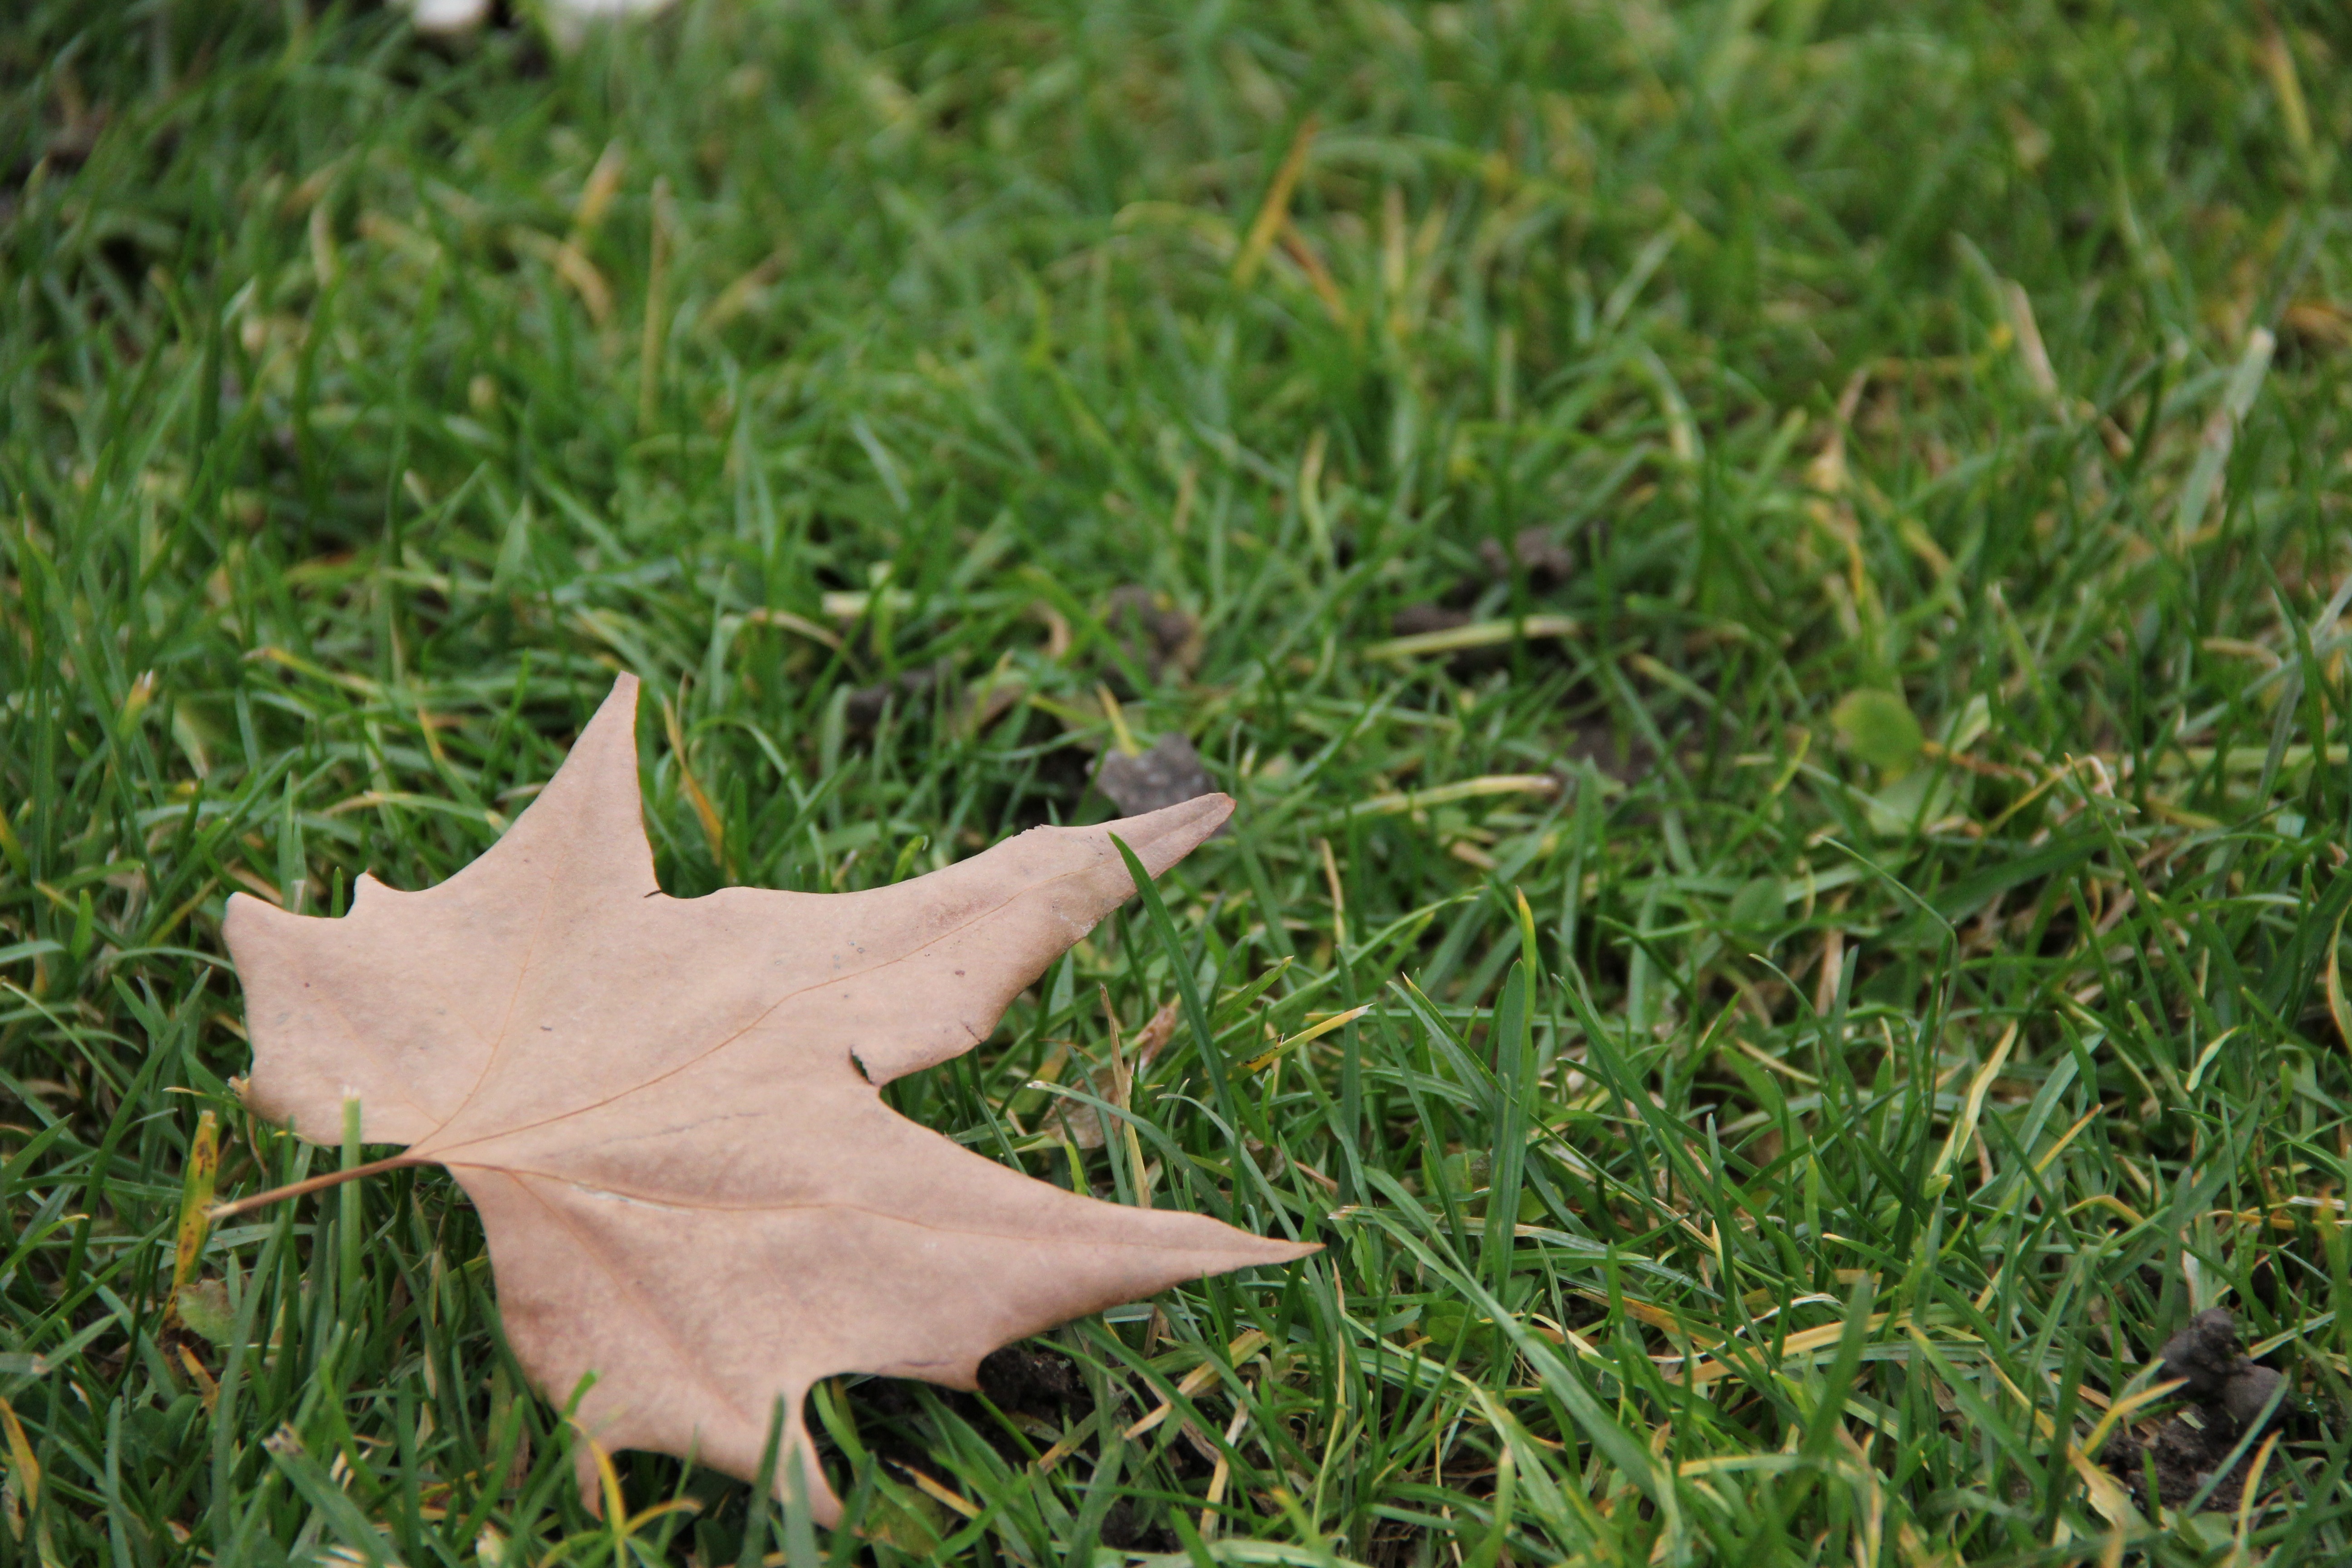
hand, tree, grass, plant, lawn, leaf, flower, green, autumn, soil, autumn leaf, grass family, woody plant